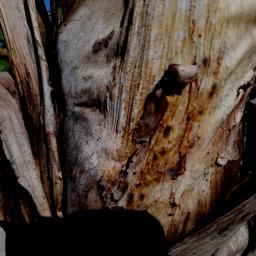
Label: BACTERIAL SOFT ROT